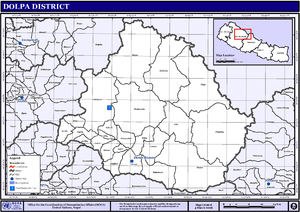
Le district de Dolpa est l'un des 75 districts du Népal. Il est rattaché à la zone de Karnali et à la région de développement Moyen-Ouest. La population du district s'élevait à 36 700 habitants en 2011. Sa capitale administrative est Dunai, située à 2 150 mètres d'altitude.